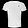
Label: T - shirt / top